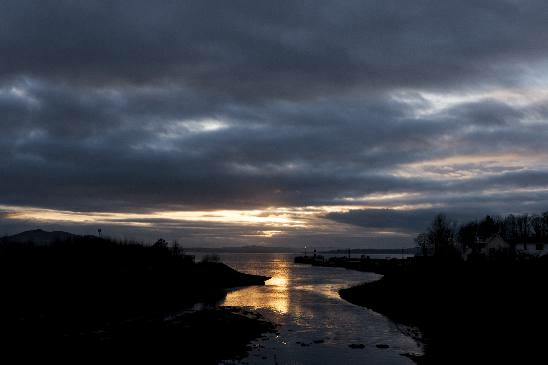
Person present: No